Robinson Road (Mississippi)

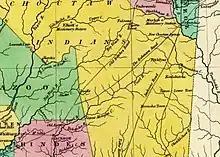
1831 map showing the Robinson Road (located in center of map)

The Robinson Road is a historical road in the US state of Mississippi. It ran from Columbus to the Natchez Trace via Agency, Louisville, and Carthage. From the Natchez Trace intersection, the road continued to Canton; and the road's southwestern terminus was near Ridgeland, ten miles north of Jackson.